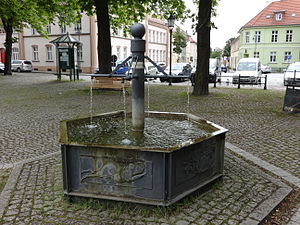
Altlandsberg
Bybrønden på torvet i Altlandsberg
Altlandsberg er en by i Landkreis Märkisch-Oderland i den tyske delstat Brandenburg.